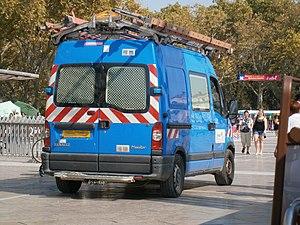
Un véhicule d'Électricité Réseau Distribution France (ERDF), à Montpellier (34).
Enedis, anciennement ERDF, est une société anonyme à conseil de surveillance et directoire, filiale à 100 % d'EDF chargée de la gestion et de l'aménagement de 95 % du réseau de distribution d'électricité en France. Elle ne doit pas être confondue avec RTE qui est le gestionnaire du réseau de transport d'électricité en haute tension supérieure à 50 kV.